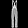
Label: Trouser